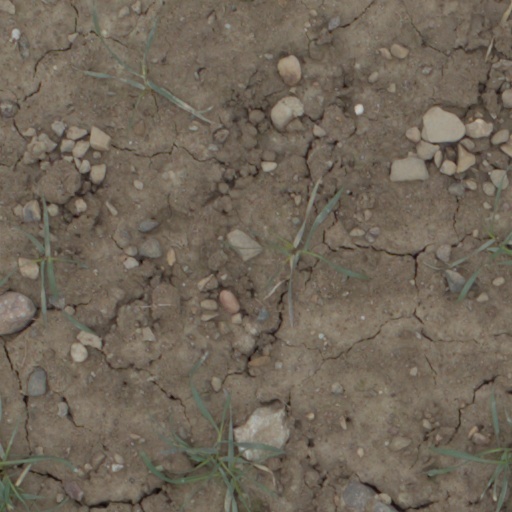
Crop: wheat